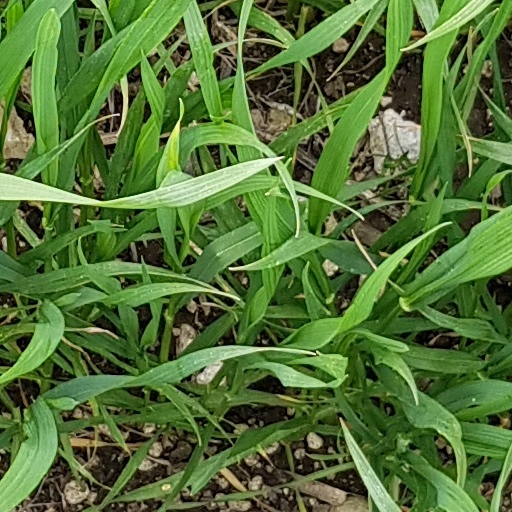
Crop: wheat